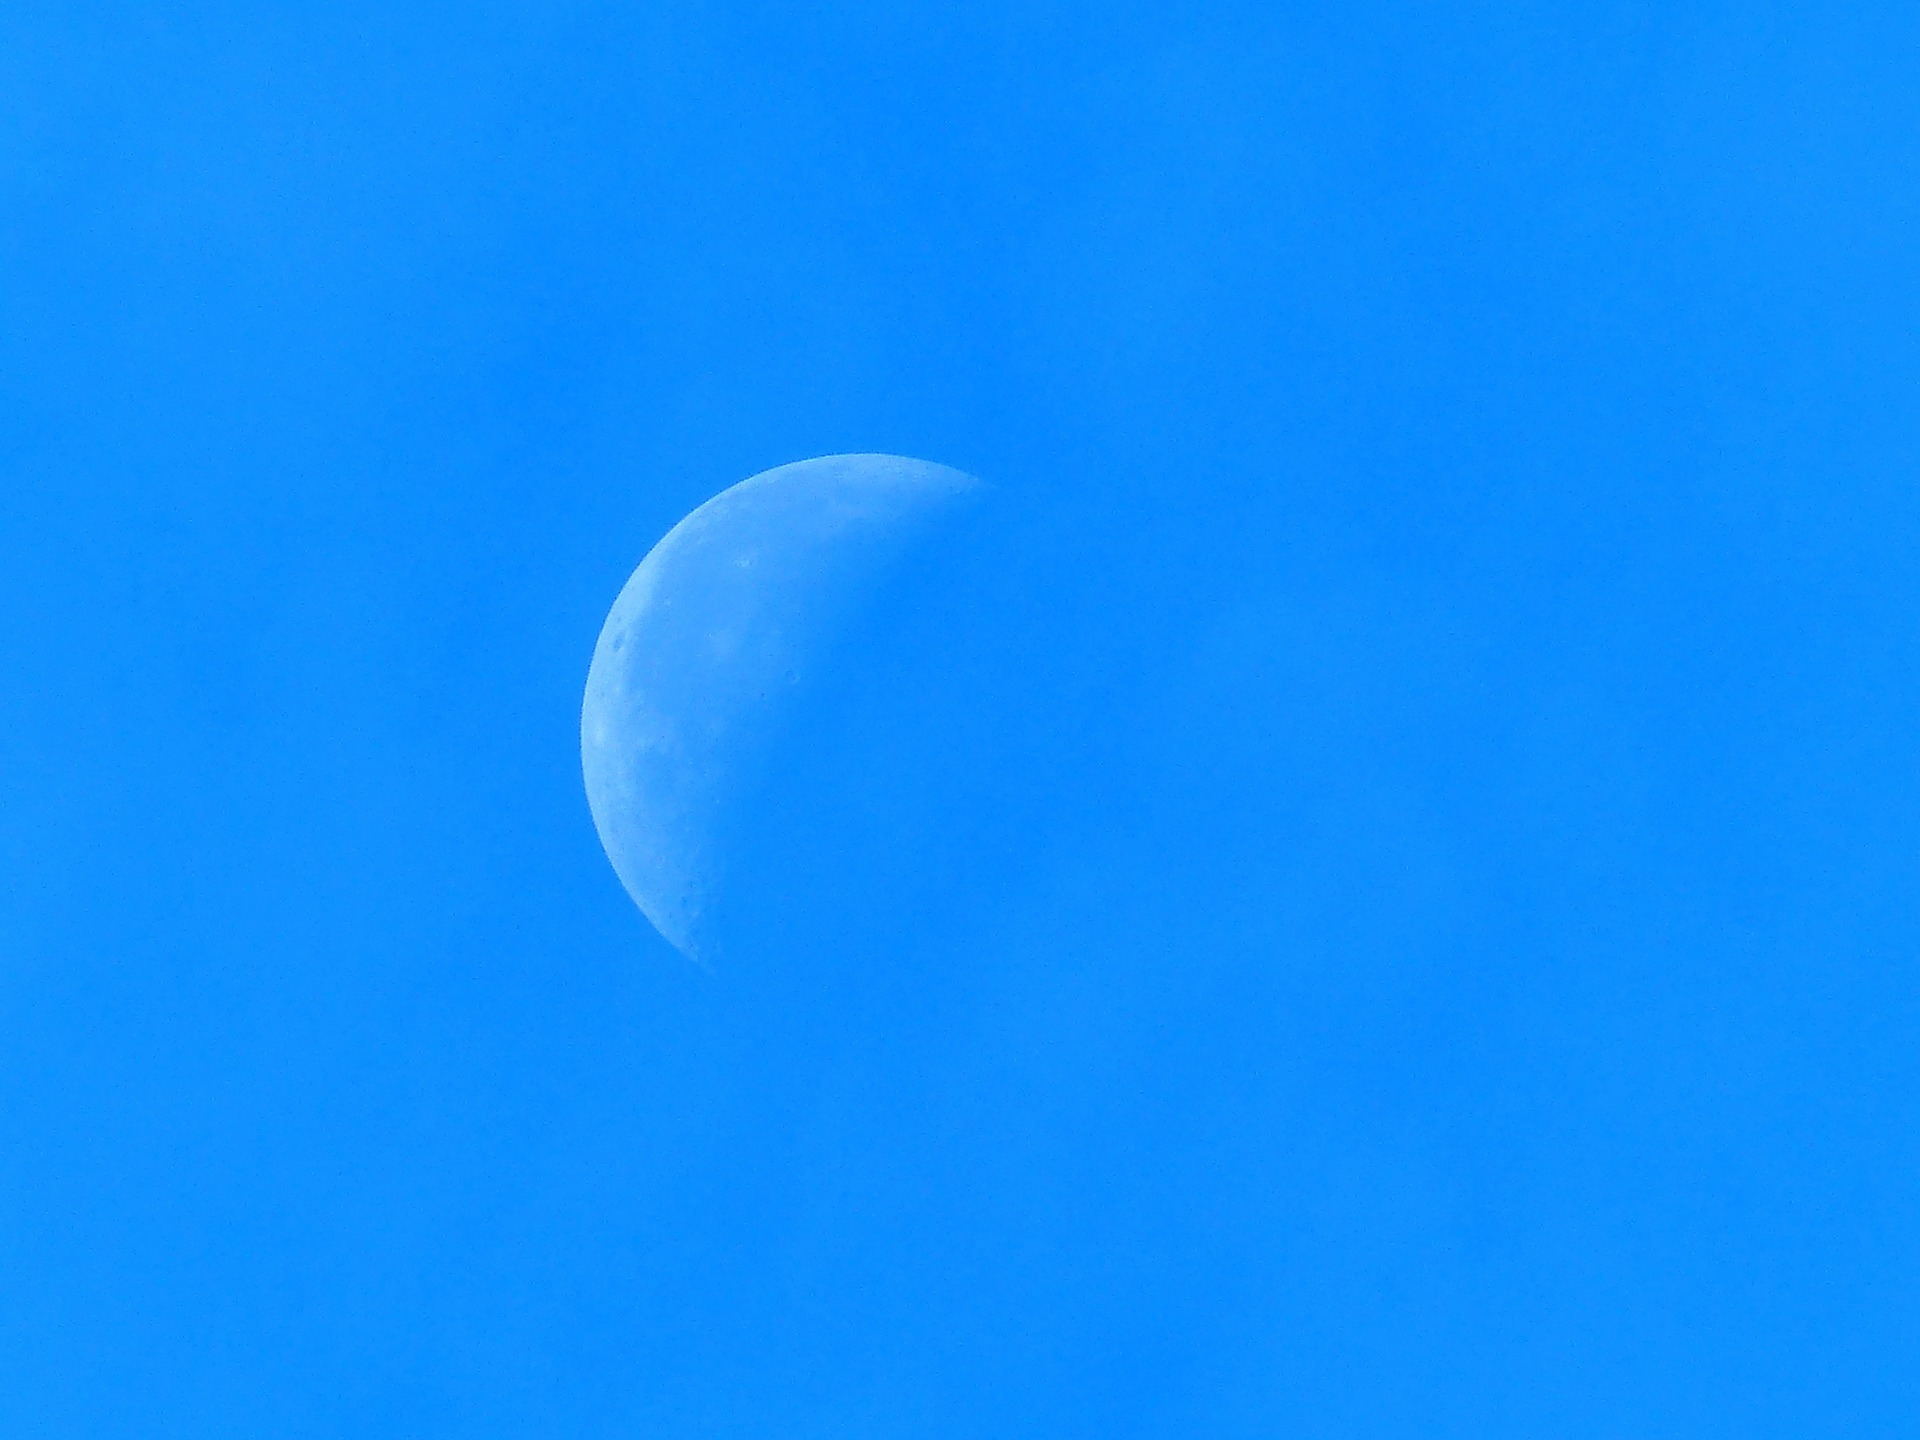
sky, blue, moon, half moon, crescent